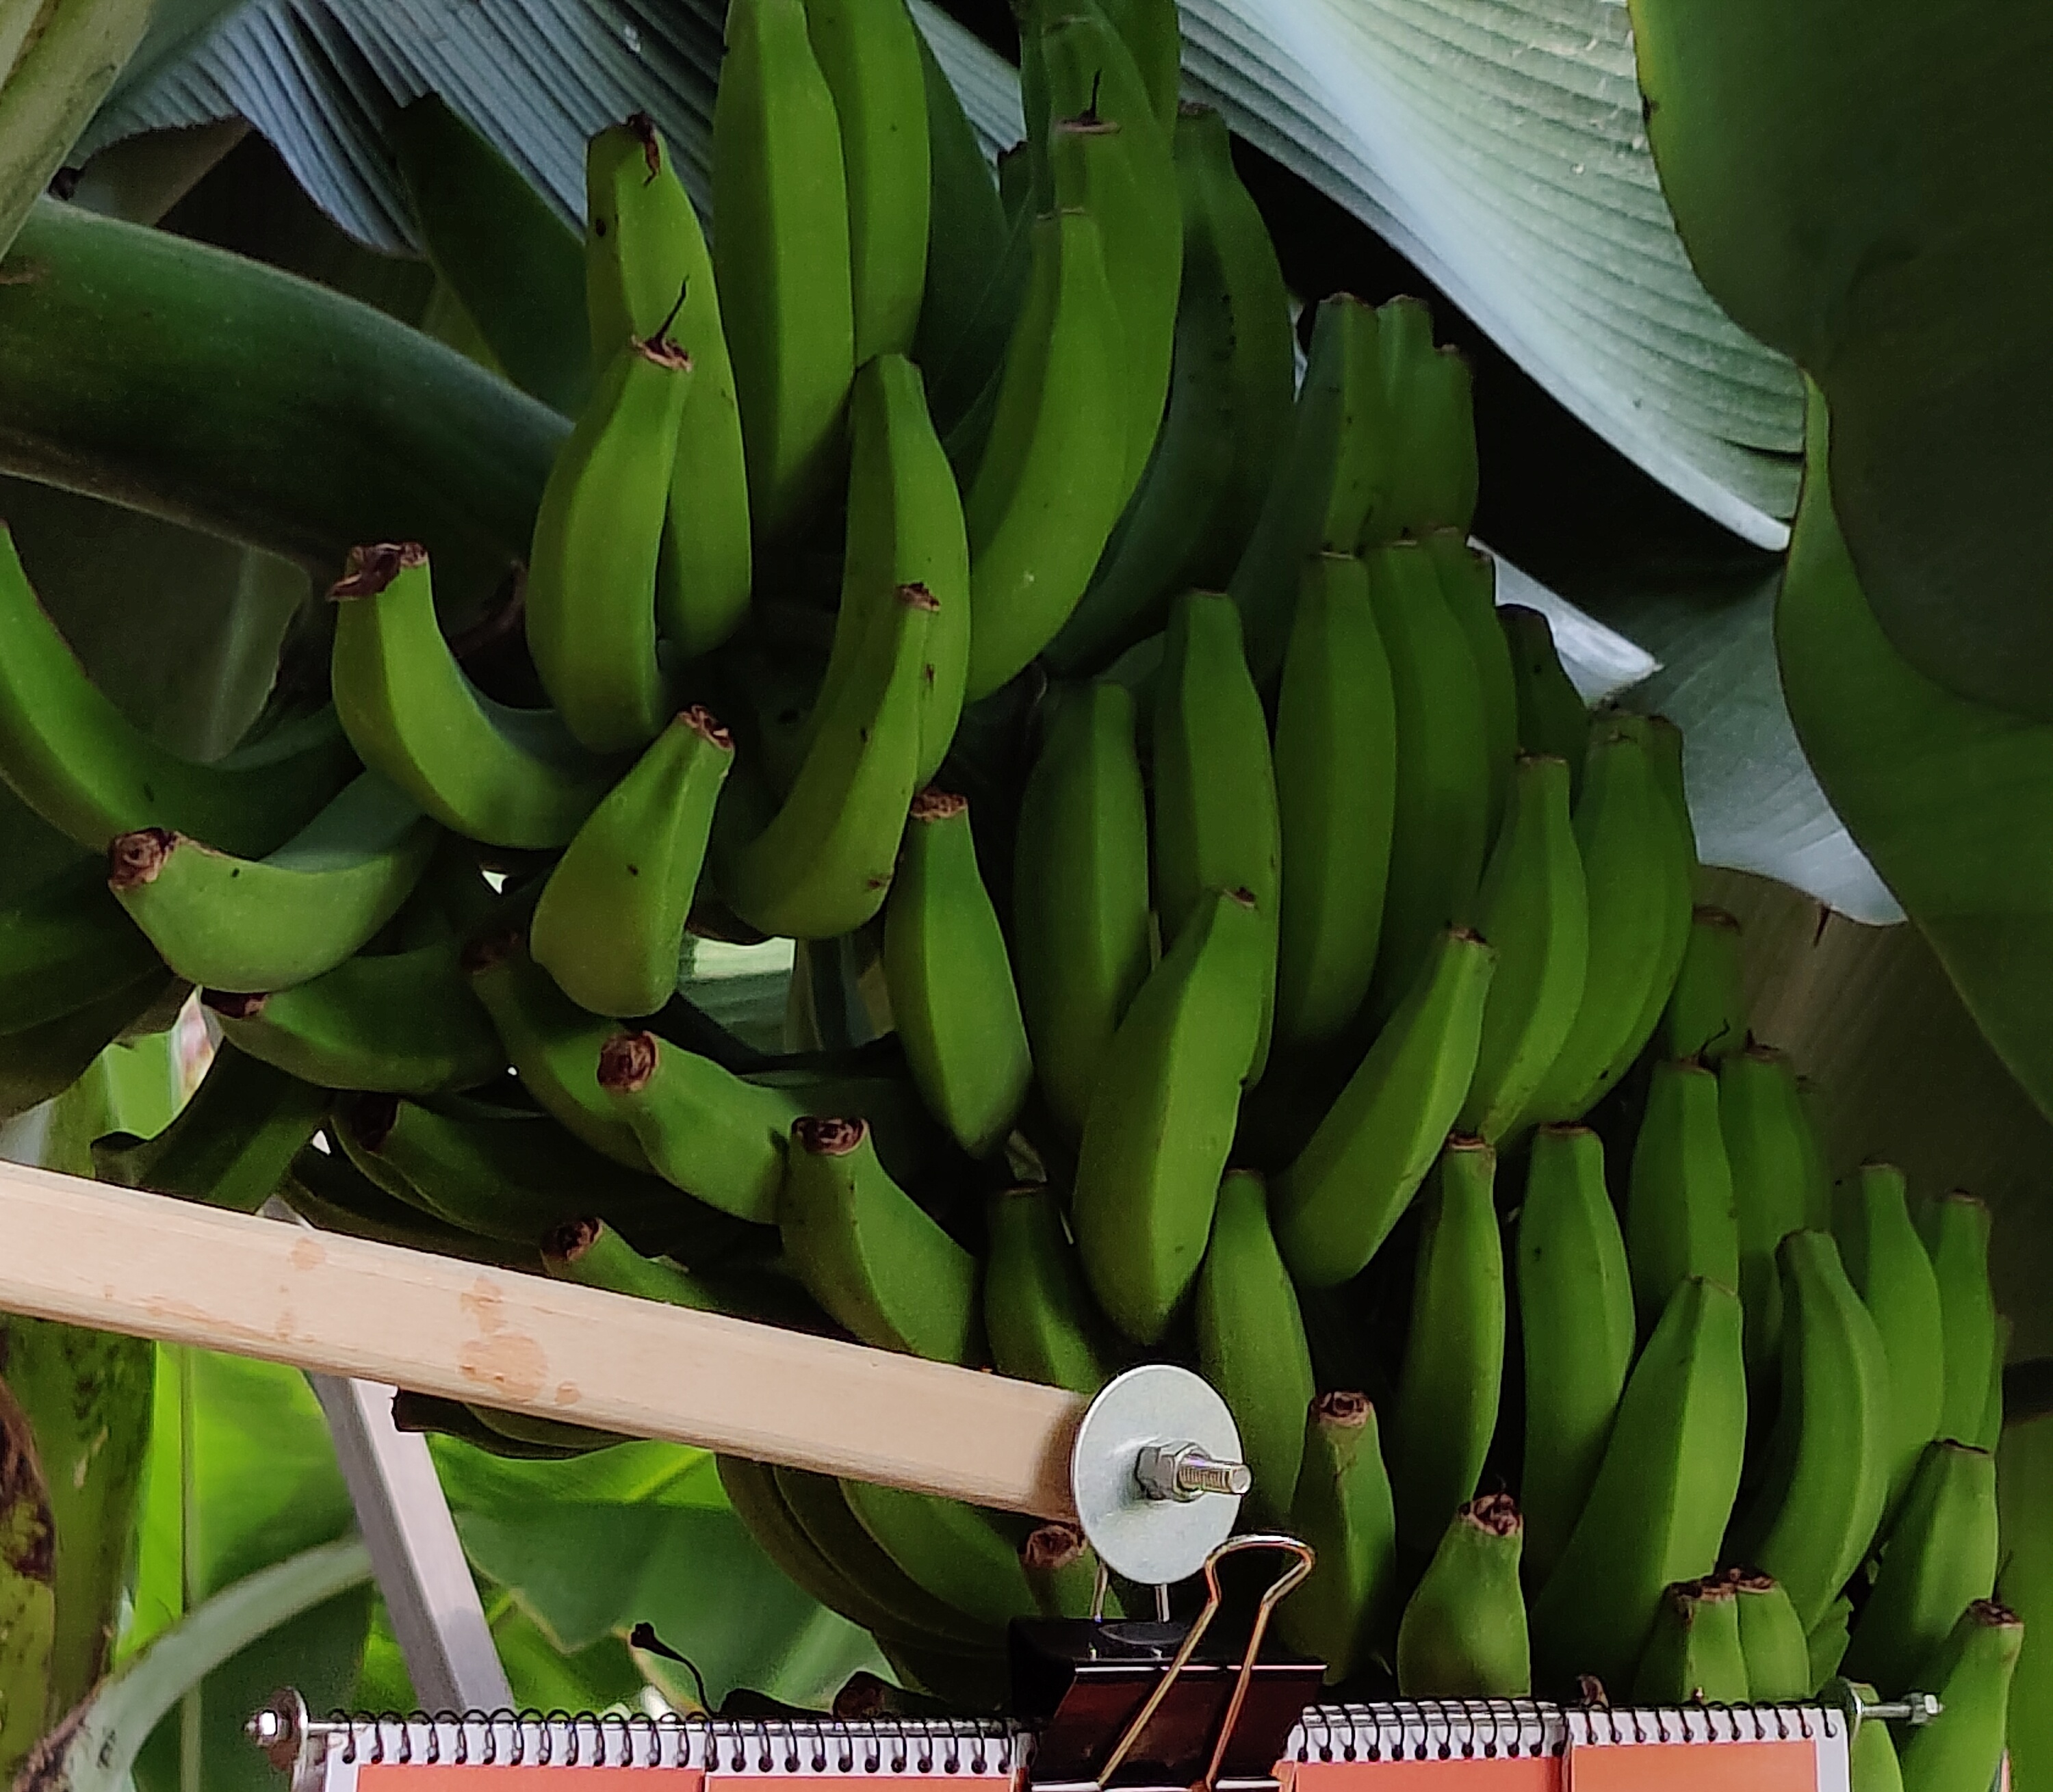
Label: Keep